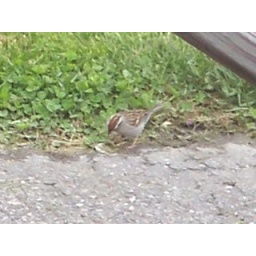
A cute little bird hopping around in our driveway.